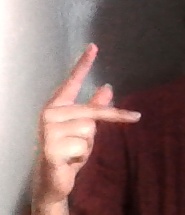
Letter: dha